Parsons Green tube station

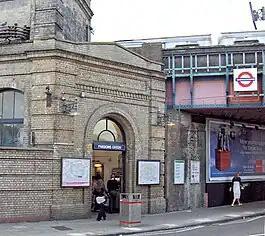
Station entrance

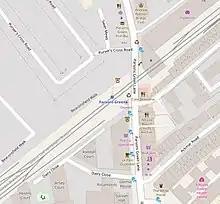
Map of the station area

Parsons Green is a London Underground station that opened in 1880. It is on the Wimbledon branch of the District line, between and stations. It is located in Travelcard Zone 2. There are entrances on Parsons Green Lane and in Beaconsfield Walk. The station is a short distance north of the green itself. It was previously a train-operator depot, until functions were transferred to .